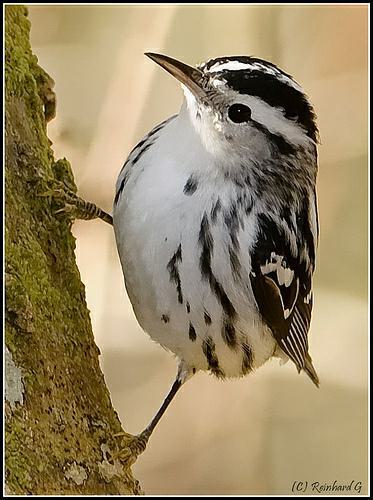
A photo of a black and white warbler